Tatiana Kosintseva

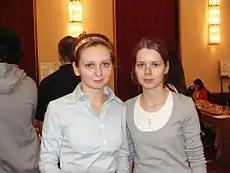
Kosintseva sisters, Nadezhda and Tatiana

In 2002, 2004 and 2007 Kosintseva won the Russian Women's Chess Championship. In 2006, she finished a half point behind the winner, Ekaterina Korbut. Also in 2004, Kosintseva won the Accentus Ladies Tournament at the Biel Chess Festival.